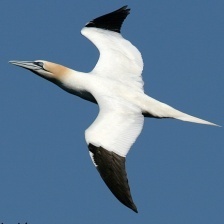
Species: NORTHERN GANNET
Scientific name: MORUS BASSANUS